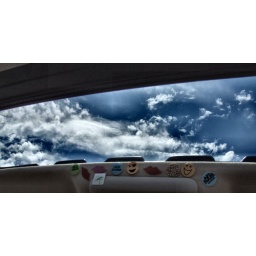
i collect these coffee stickers near the window to the sky